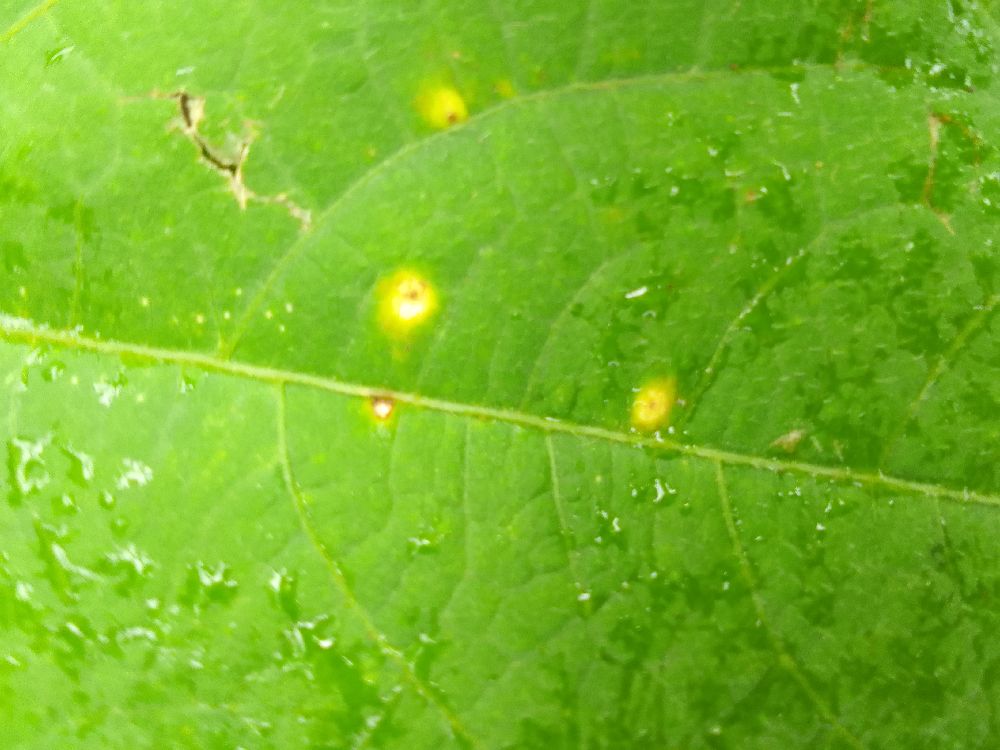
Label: rust